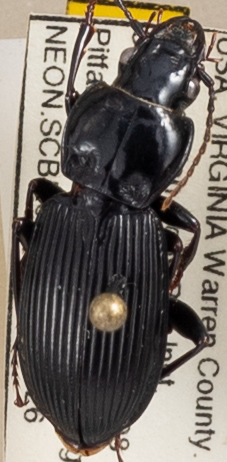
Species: Pterostichus coracinus
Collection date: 2019-06-27
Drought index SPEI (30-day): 0.29
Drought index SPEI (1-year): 2.09
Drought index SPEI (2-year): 2.09